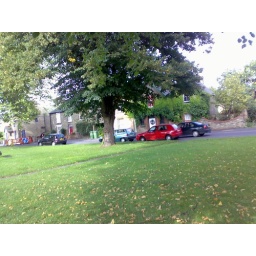
the green in front our house